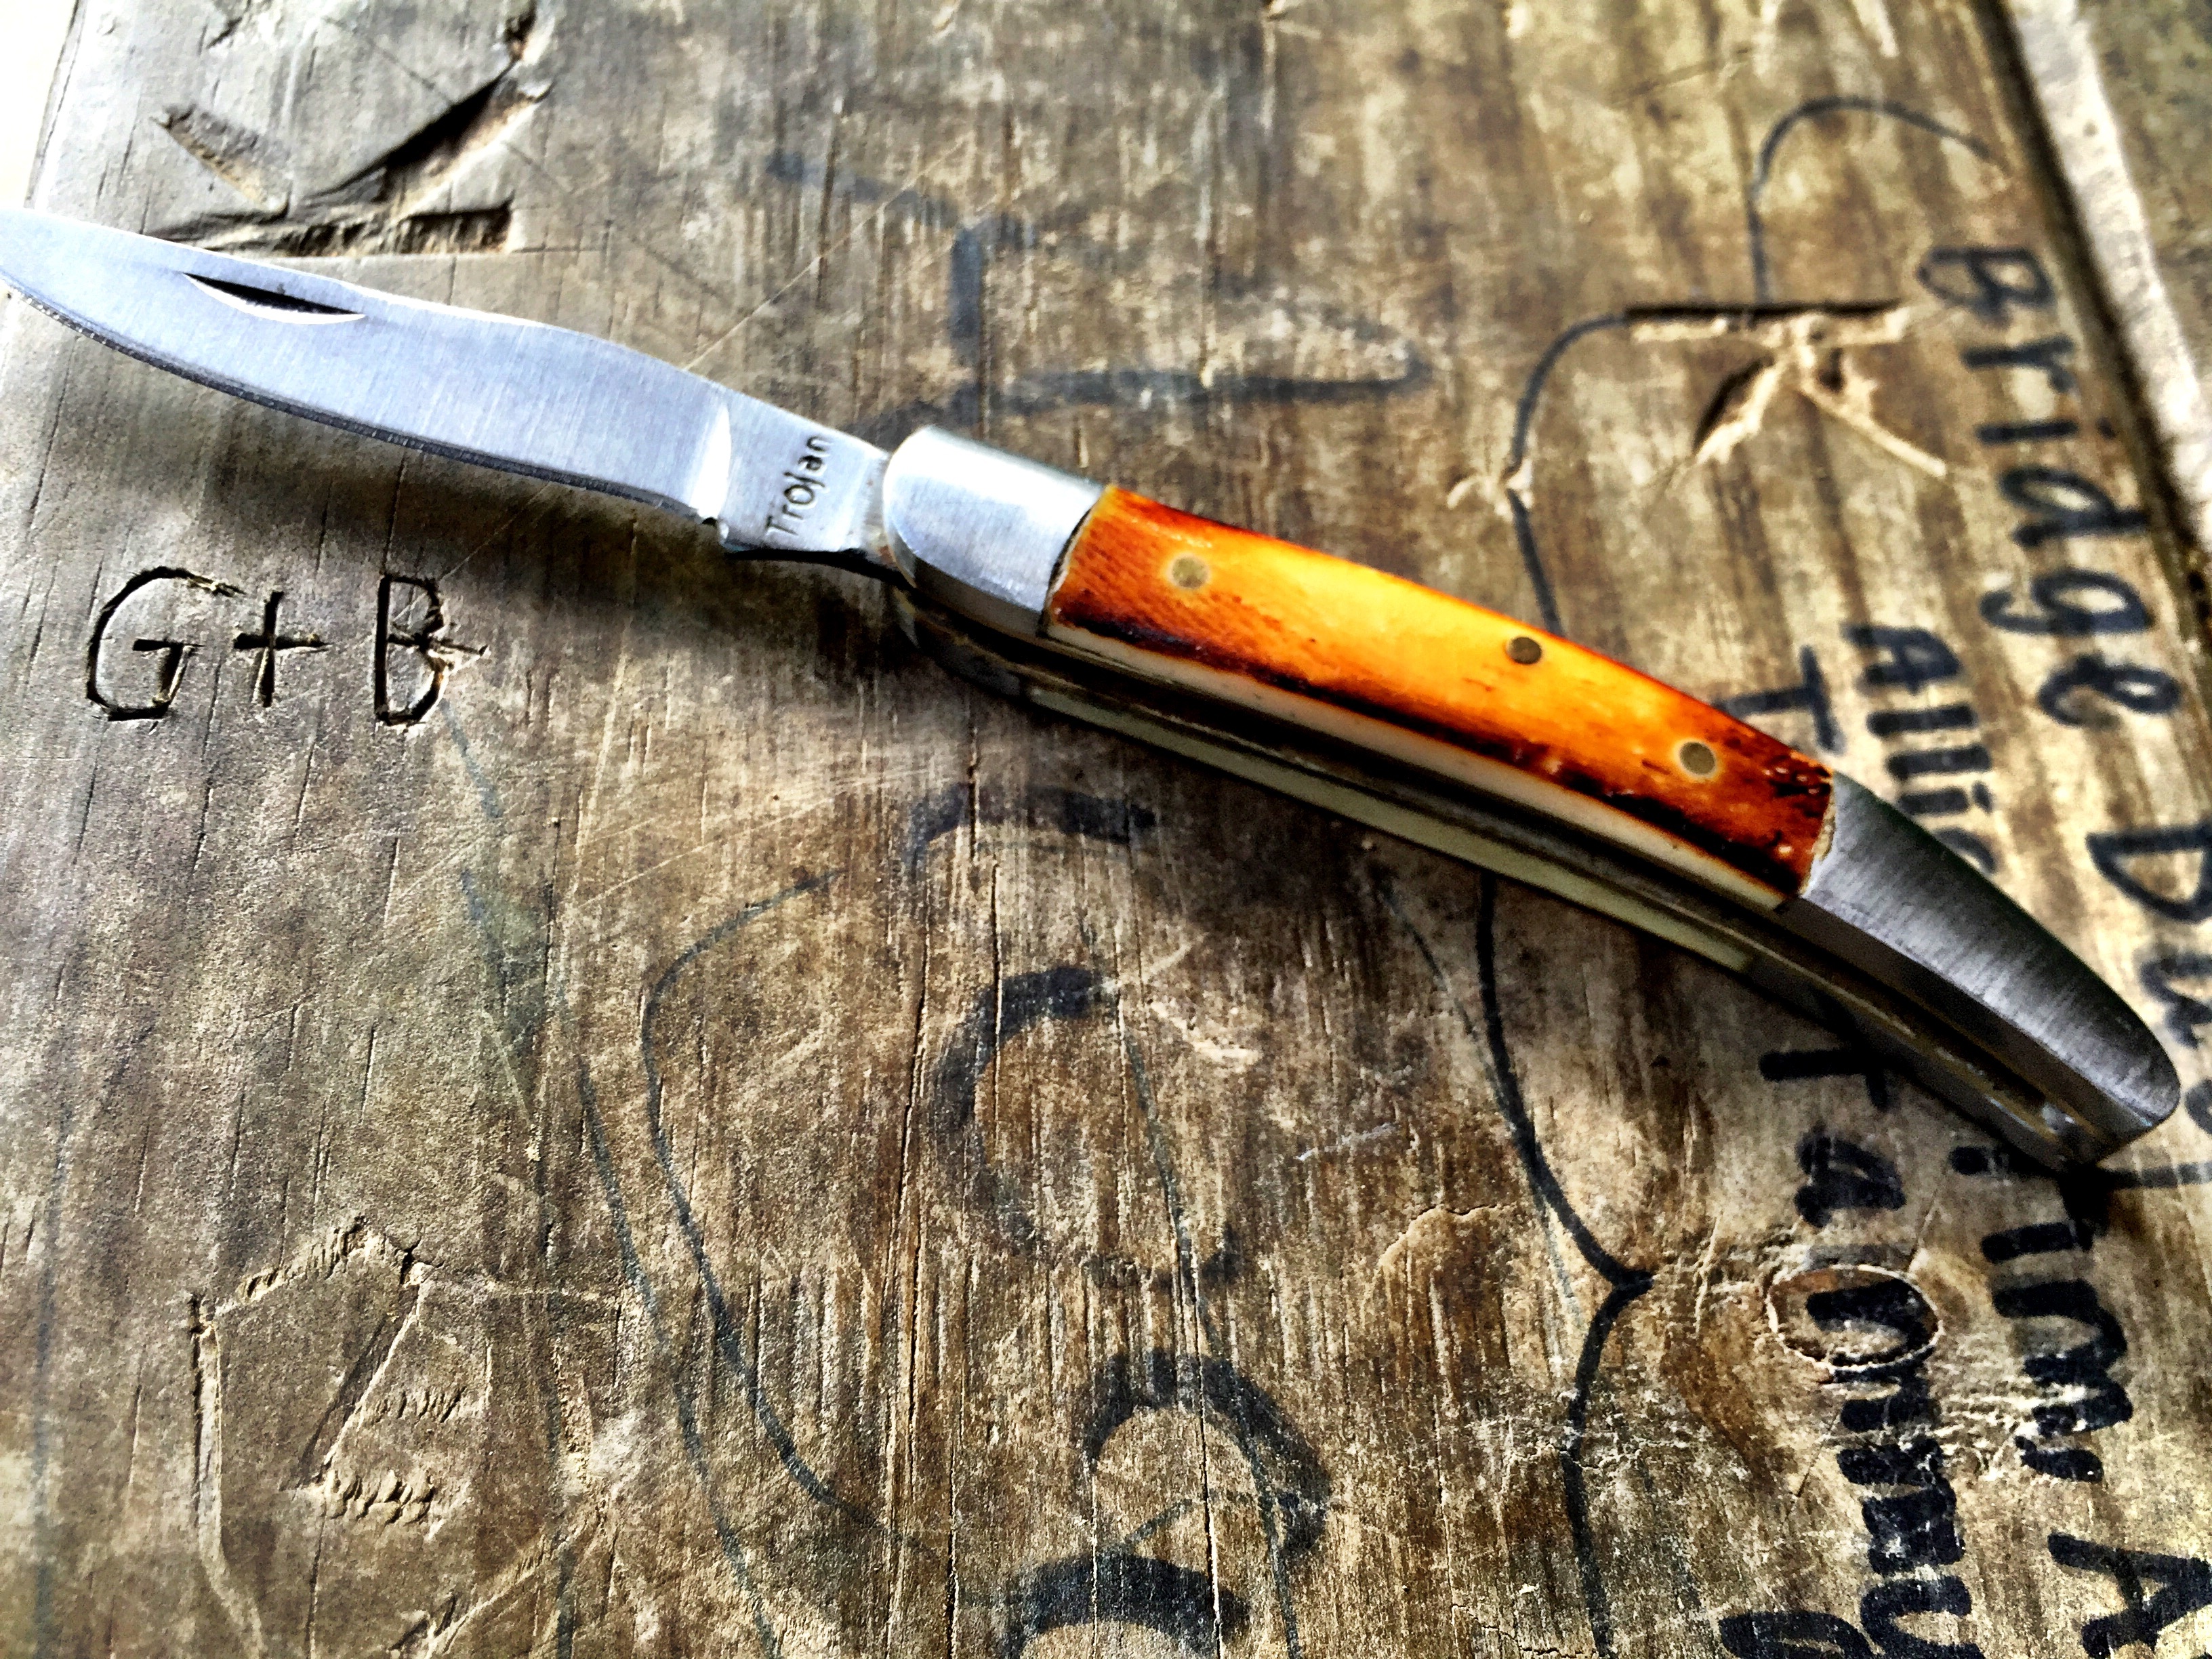
wood, tool, rustic, decoration, weapon, knife, carving, cold weapon, melee weapon